The Bath Fugues

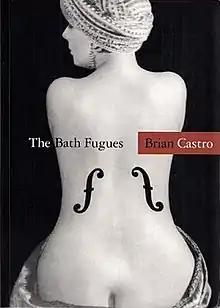
First edition

The Bath Fugues is a 2009 novel by Australian novelist Brian Castro.